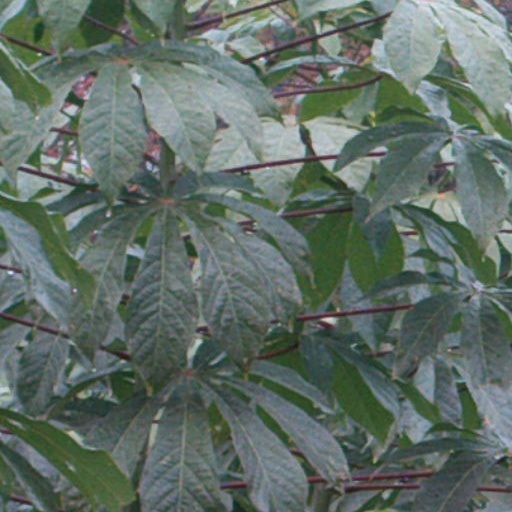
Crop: cassava